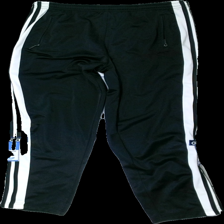
View: front
Type: Trousers
Category: Unisex
Brand: Adidas
Colors: Black, White
Material: 100% polyester
Pattern: Striped
Cut: Regular
Size: M
Season: All
Trend: Sports
Price range: 50-100
Recommended usage: Reuse